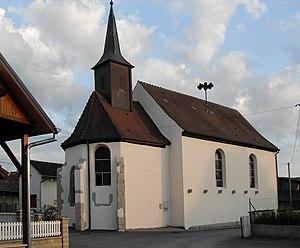
La chapelle Sainte-Marguerite à Gommersdorf
Gommersdorf est une commune française située dans le département du Haut-Rhin, en région Grand Est.